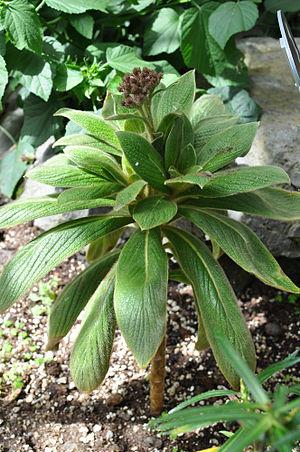
Cylindrocline lorencei est une espèce d'arbre endémique de l'île Maurice appartenant à la famille des Astéracées qui a été décrite en 1987 par A.J. Scott. Un seul spécimen a été observé dans la nature en 1973. En 1990, l'espèce a été considérée comme éteinte à l'état sauvage, la semence disponible ne réussissant pas à germer. Le Conservatoire botanique national de Brest s'est lancé avec succès dans la culture in vitro d'une partie viable de l'embryon de la graine et a pu sauver cette plante de l'extinction. Grâce à la multiplication végétative au Conservatoire botanique national de Brest et aux Jardins botaniques royaux de Kew, une petite population de Cylindrocline lorencei est cultivée et des efforts sont en cours pour les rétablir dans leur habitat naturel.
Établissement public, scientifique et technique, le Conservatoire botanique national de Brest travaille pour préserver la diversité végétale sauvage de l’ouest de la France et des hauts lieux de biodiversité mondiaux.